Weather

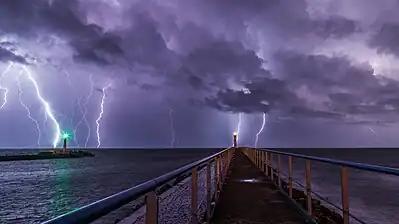
Thunderstorm near Port-la-Nouvelle, France

Weather is the state of the atmosphere, describing for example the degree to which it is hot or cold, wet or dry, calm or stormy, clear or cloudy. On Earth, most weather phenomena occur in the lowest layer of the planet's atmosphere, the troposphere, just below the stratosphere. Weather refers to day-to-day temperature, precipitation, and other atmospheric conditions, whereas climate is the term for the averaging of atmospheric conditions over longer periods of time. When used without qualification, "weather" is generally understood to mean the weather of Earth.